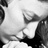
Emotion: sad